2006 Lebanon War

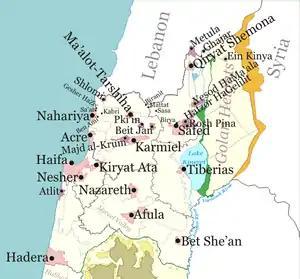
Map showing some of the localities in Israel and the Golan Heights hit by rockets fired from Lebanese soil as of Monday 7 August

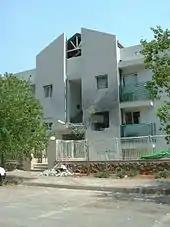
Structural damage of a residential building in Kiryat Shmona after being hit by a rocket

On 16 July, eight employees of the Israel Railways were killed by direct rocket hits on the Haifa train depot. Hezbollah leader Hassan Nasrallah defended the attacks, saying that Hezbollah initially had aimed its rockets on "military sites only". But since Israel, he said, had systematically bombed civilian targets he felt that Hezbollah had no choice but to answer in kind and target Israeli cities.